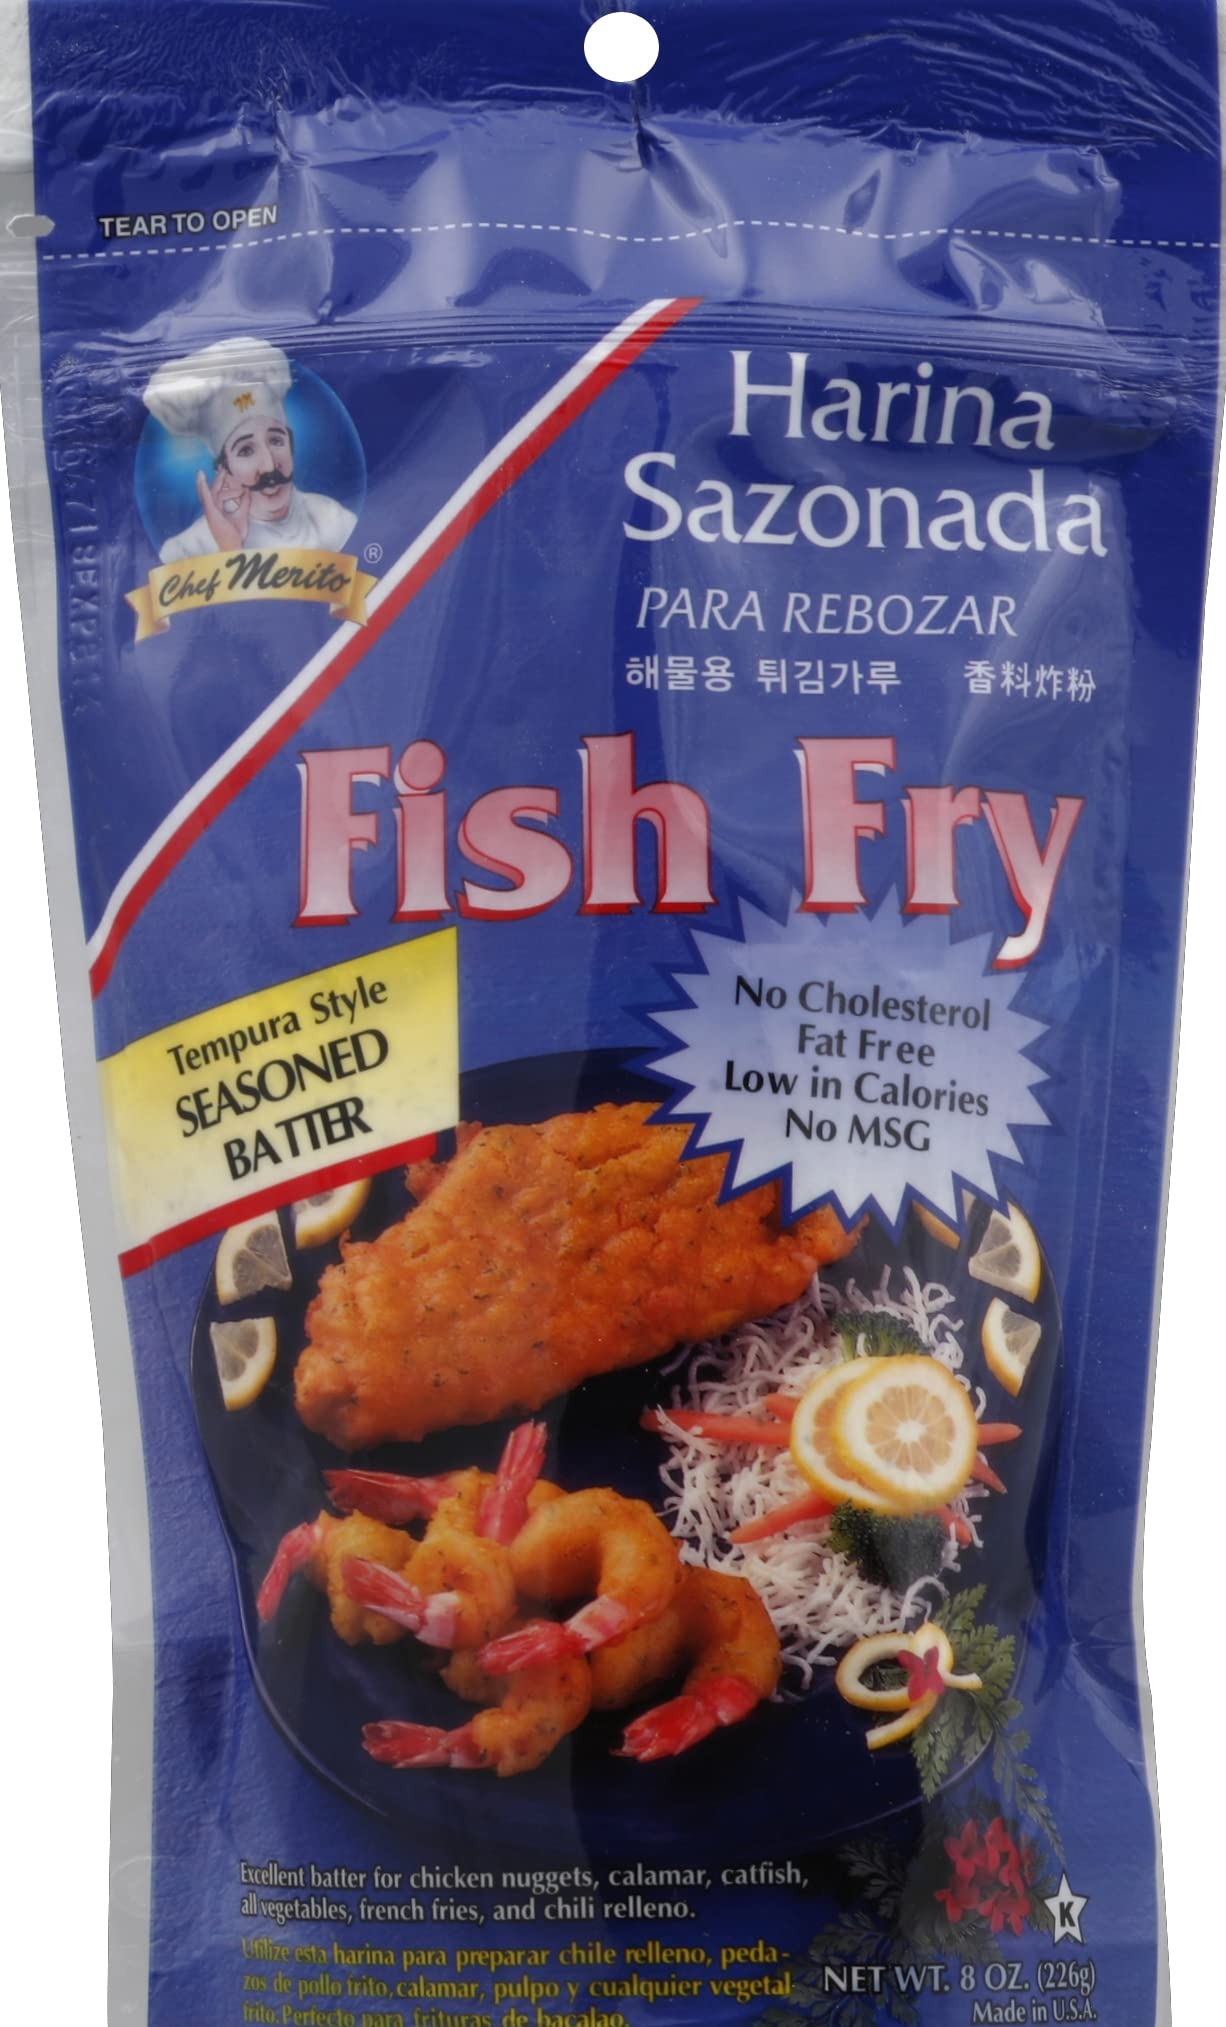
Item Name: Chef Merito, Chef Merito Fish Fry, 8 Ounce
Product Description: Seafood Seasoning
Value: 8.0
Unit: Ounce

Price: 10